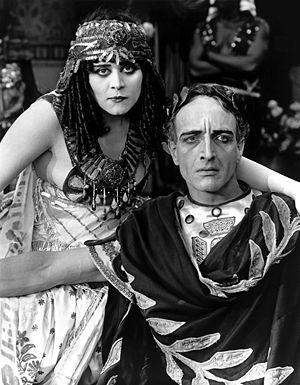
Fritz Leiber est un acteur, metteur en scène et producteur de théâtre américain, de son nom complet Fritz Reuter Leiber, né à Chicago le 31 janvier 1882, mort d'une crise cardiaque à Pacific Palisades le 14 octobre 1949.
La Reine des Césars, est un film de J. Gordon Edwards, sorti en 1917. Le film a été longtemps censuré, et les dernières copies ont brûlé dans un incendie à la Fox. Il n'en subsiste aujourd'hui que quelques fragments.